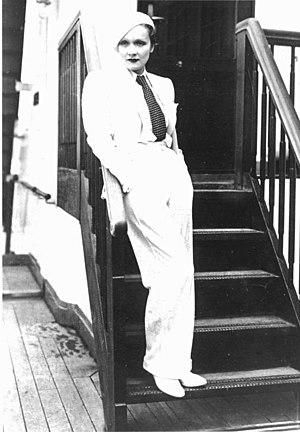
Marie Magdalene Dietrich, dite Marlene Dietrich [maɐ̯ˈleːnə ˈdiːtʁɪç], est une actrice et chanteuse allemande naturalisée américaine, née le 27 décembre 1901 à Schöneberg et morte le 6 mai 1992 à Paris 8ᵉ.